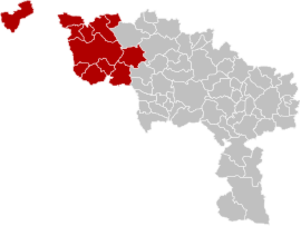
Carte indiquant la localisation d'arrondissement de Tournai-Mouscron dans la Province de Hainaut.